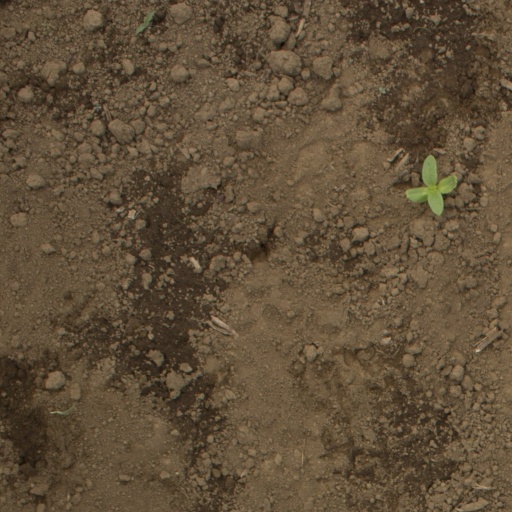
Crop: Jerusalem artichoke